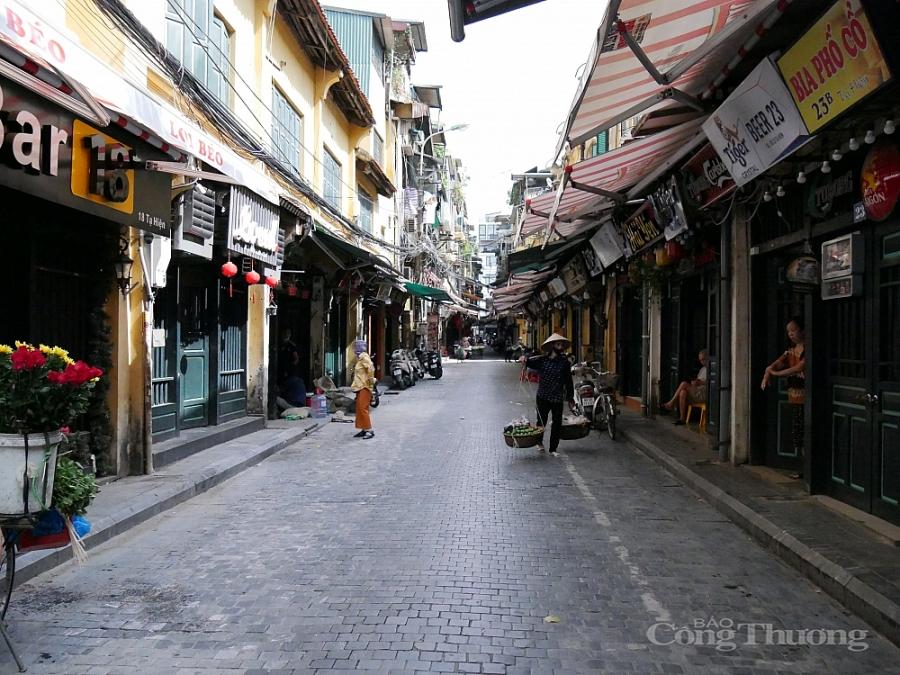
có một vài người đang xuất hiện ở bên trong con ngõ